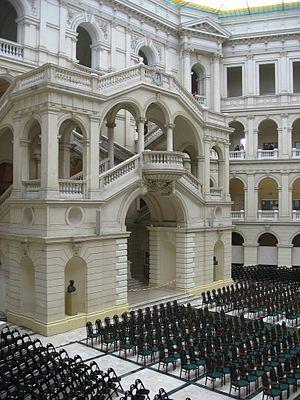
L’École polytechnique de Varsovie est un établissement polonais d'enseignement supérieur et de recherche formant des ingénieurs, des architectes et des chercheurs dans les domaines techniques et technologiques. Elle compte environ 36 100 étudiants et 5 000 salariés, dont 2 486 enseignants-chercheurs.